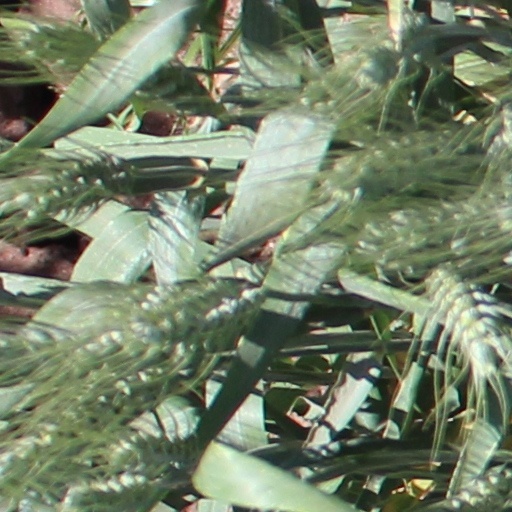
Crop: wheat